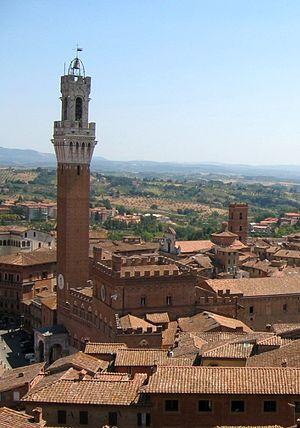
L'Italie /itali/, en forme longue la République italienne, est un pays d'Europe du Sud correspondant physiquement à une partie continentale, une péninsule située au centre de la mer Méditerranée et une partie insulaire constituée par les deux plus grandes îles de cette mer, la Sicile et la Sardaigne, et beaucoup d'autres îles plus petites. Elle est rattachée au reste du continent par le massif des Alpes. Le territoire italien correspond approximativement à la région géographique homonyme.